Jacinda Ardern

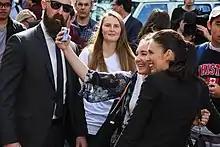
Ardern posing with a supporter for a selfie in 2017

In early December 2020, Ardern expressed support for Australia during a dispute between Canberra and Beijing over Chinese Foreign Ministry official Zhao Lijian's Twitter post alleging that Australia had committed war crimes against Afghans. She described the image as not being factual and incorrect, adding that the New Zealand Government would raise its concerns with the Chinese Government.